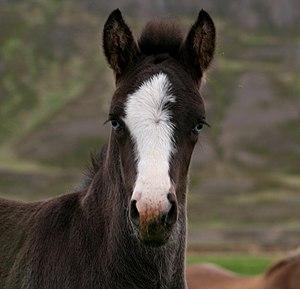
Le pie balzan est un type de robe pie du cheval, dû aux différentes versions du gène Splashed White, connu pour donner des taches blanches localisées sur les parties inférieures du corps et de la tête. La robe pie balzan se rattache génétiquement à la famille des robes overo. Elle se caractérise par une peau rose et des taches blanches sur une robe de couleur plus foncée. De nombreux chevaux balzans ont des marques de taille modeste, tandis que d'autres semblent avoir « baigné dans de la peinture blanche ». Les yeux bleus sont caractéristiques de cette robe. La présence peu évidente d'un des gènes responsables peut expliquer des yeux bleus chez des chevaux à la robe simple.
L'islandais est un cheval de selle de petite taille qui forme l'unique race chevaline originaire d'Islande. Ces animaux sont vraisemblablement les descendants directs des montures amenées en bateau par les Vikings lors de la colonisation de l'Islande. Les Islandais sont toujours restés très fiers de leurs chevaux qu'ils citent régulièrement dans leurs sagas. Les importations de chevaux sont interdites sur l'île depuis le Xᵉ siècle et de ce fait, l'islandais n'a pas subi de croisements depuis les années 900. Il resta très longtemps une race exclusive à l'île d'Islande et la sélection naturelle lui permit d'acquérir une grande résistance aux conditions climatiques en se contentant d'une nourriture pauvre.
Le noir est une couleur de robe du cheval, où la peau et le pelage de l'animal sont complètement noirs. C'est aussi une robe de base chez le cheval, différents gènes tels que le Dun ou le Silver pouvant en modifier l'apparence. Lorsqu'elle est totalement dépourvue de poils blancs, elle est dite zain. Elle peut aussi présenter des marques blanches.